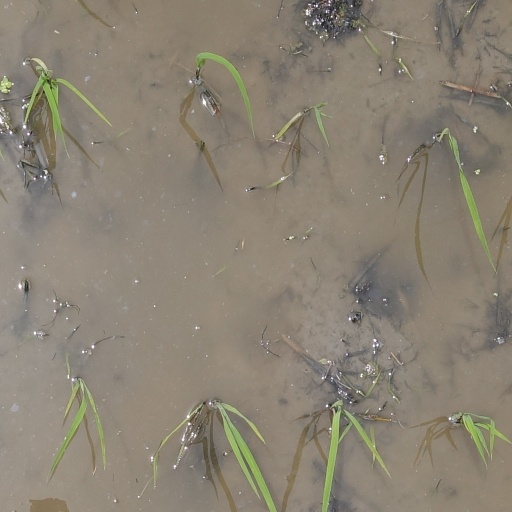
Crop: rice